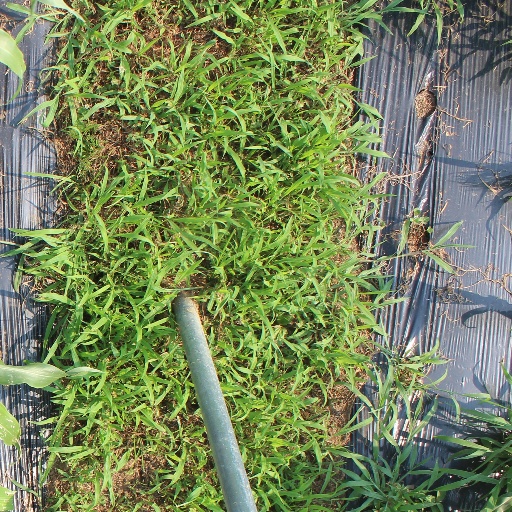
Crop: sorghum